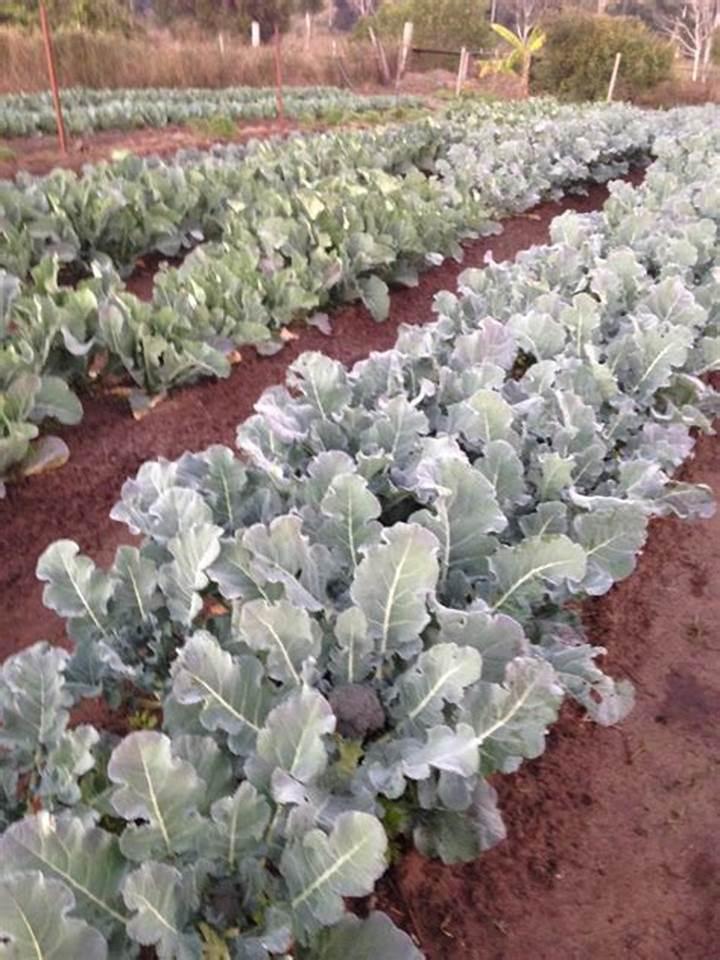
Mboga za majani aina ya figiri ambazo zina pendwa sana kwa wakazi wa mijini, Zimepandwa juu ya matuta kwenye shamba kubwa zikisubiliwa kukomaa kuchumwa na kupelekwa kiwandani ili zisindikwe na kupatikana bidhaa nyingine tofauti tofauti.